Capital London

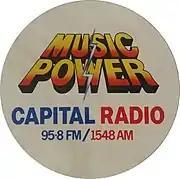

Charlie Gillett had his world music programme "The World of Difference" on Sunday evenings. Several of Capital's early presenters had moved on, to be replaced by newer disc jockeys, some of whom had experience presenting on Radio Luxembourg. Although it would only broadcast for three years, the Mike Allen hip hop show was influential during this time to bring the new music culture to the UK.